Woman's Land Army of America

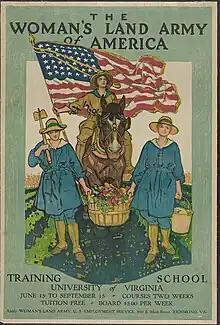

The Woman's Land Army of America (WLAA), later the Woman's Land Army (WLA), was a civilian organization created during the First and Second World Wars to work in agriculture replacing men called up to the military. Women who worked for the WLAA were sometimes known as farmerettes. The WLAA was modeled on the British Women's Land Army.